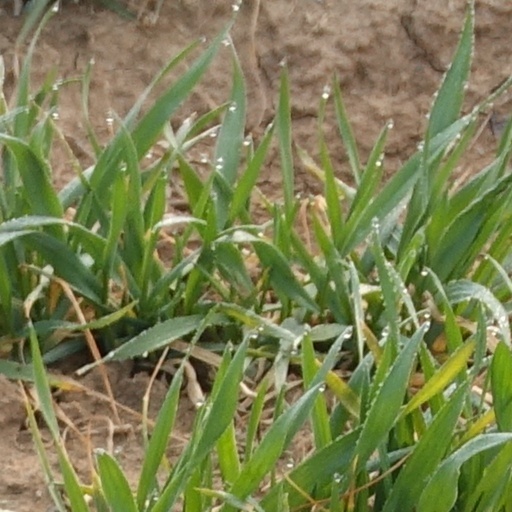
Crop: wheat